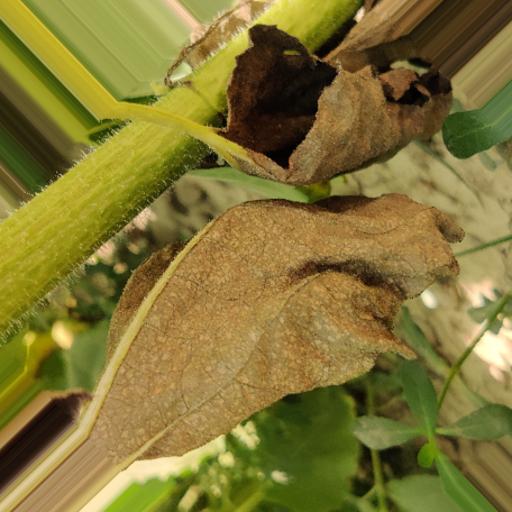
Label: Leaf_scars